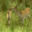
Label: deer